Renault 8

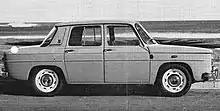
1965 Renault 8 Alconi

Through their South African subsidiary, Renault Africa Ltd, a special performance version of the 1108cc '8' (model 1132) and '10' (model 1190) was assembled at their East London assembly plant. It sold in that country only as a Renault Alconi, a combination the names of the developers, John Conchie and Eric 'Puddles' Adler, who traded as "Alconi Developments".